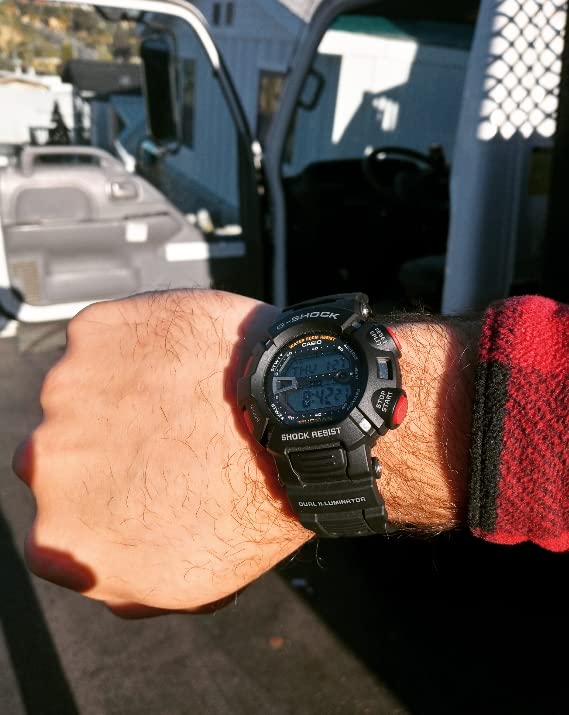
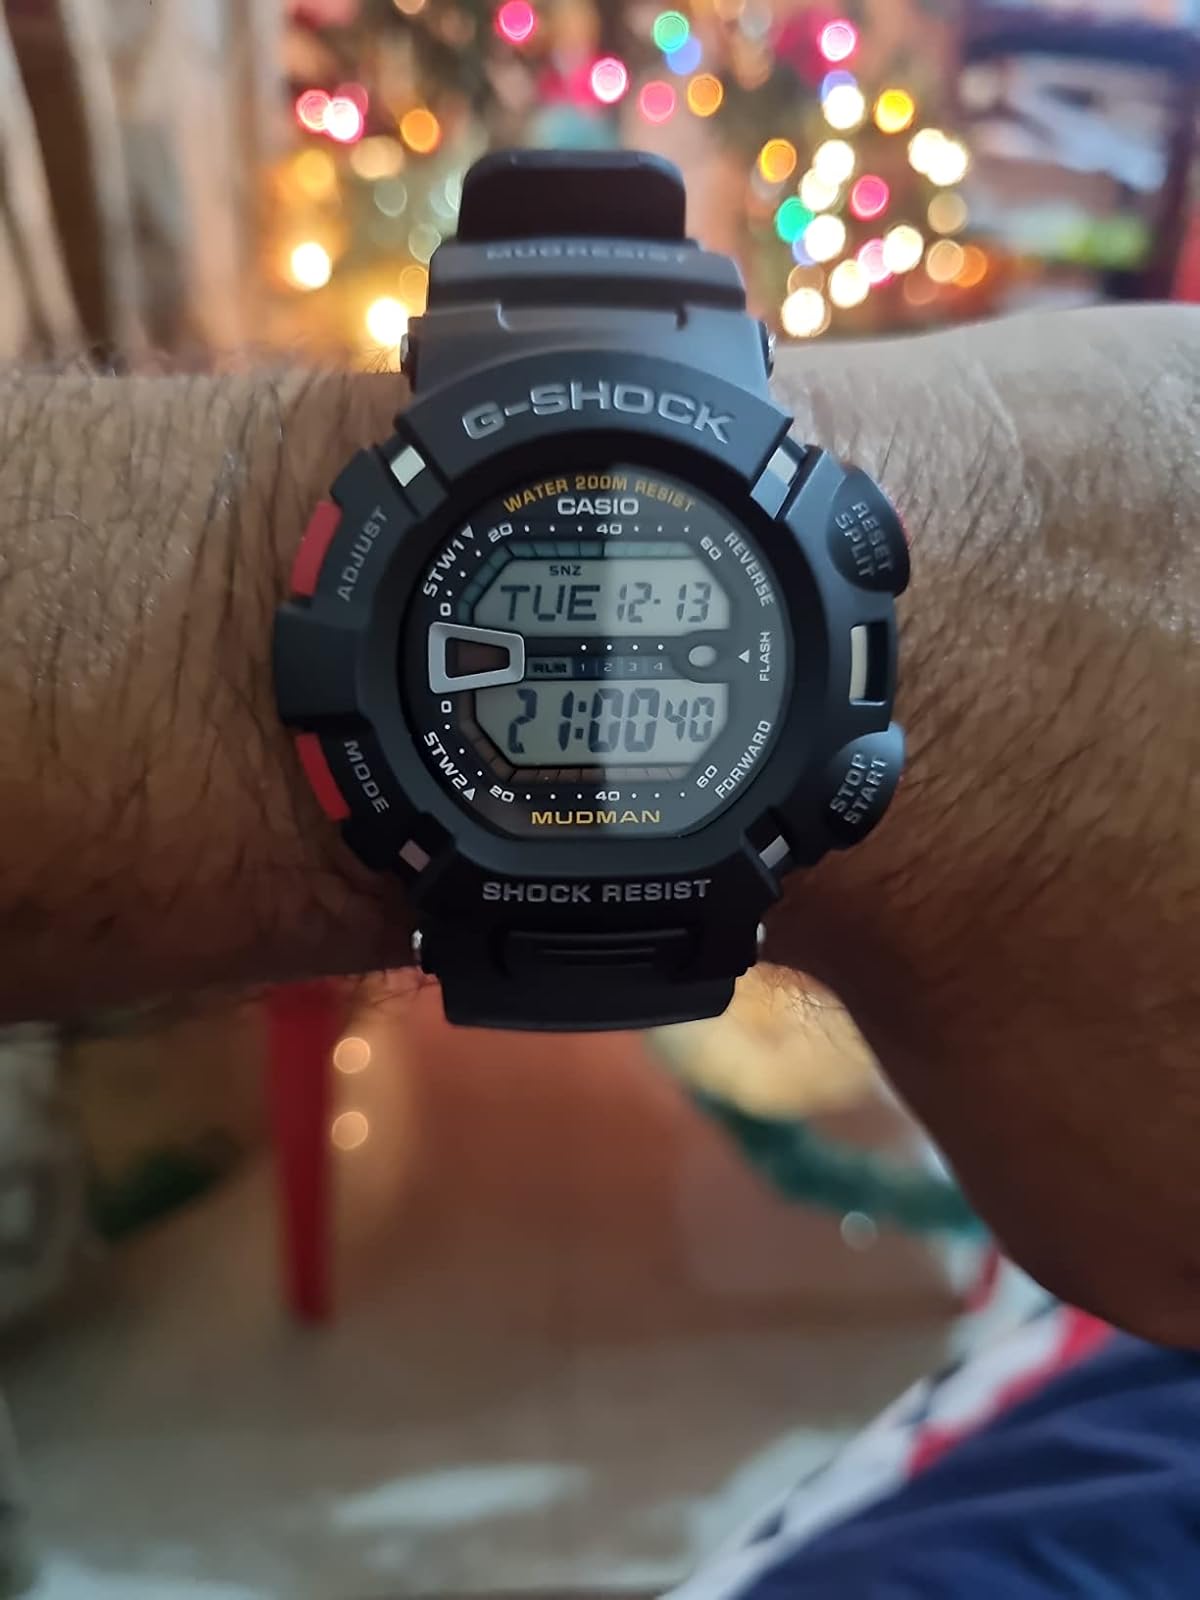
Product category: accessories_watch
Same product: yes